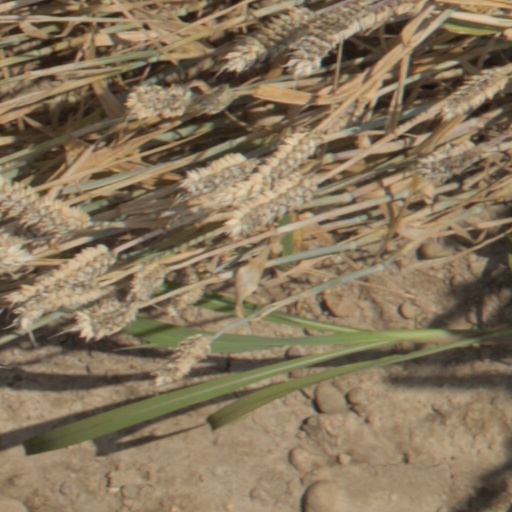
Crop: wheat